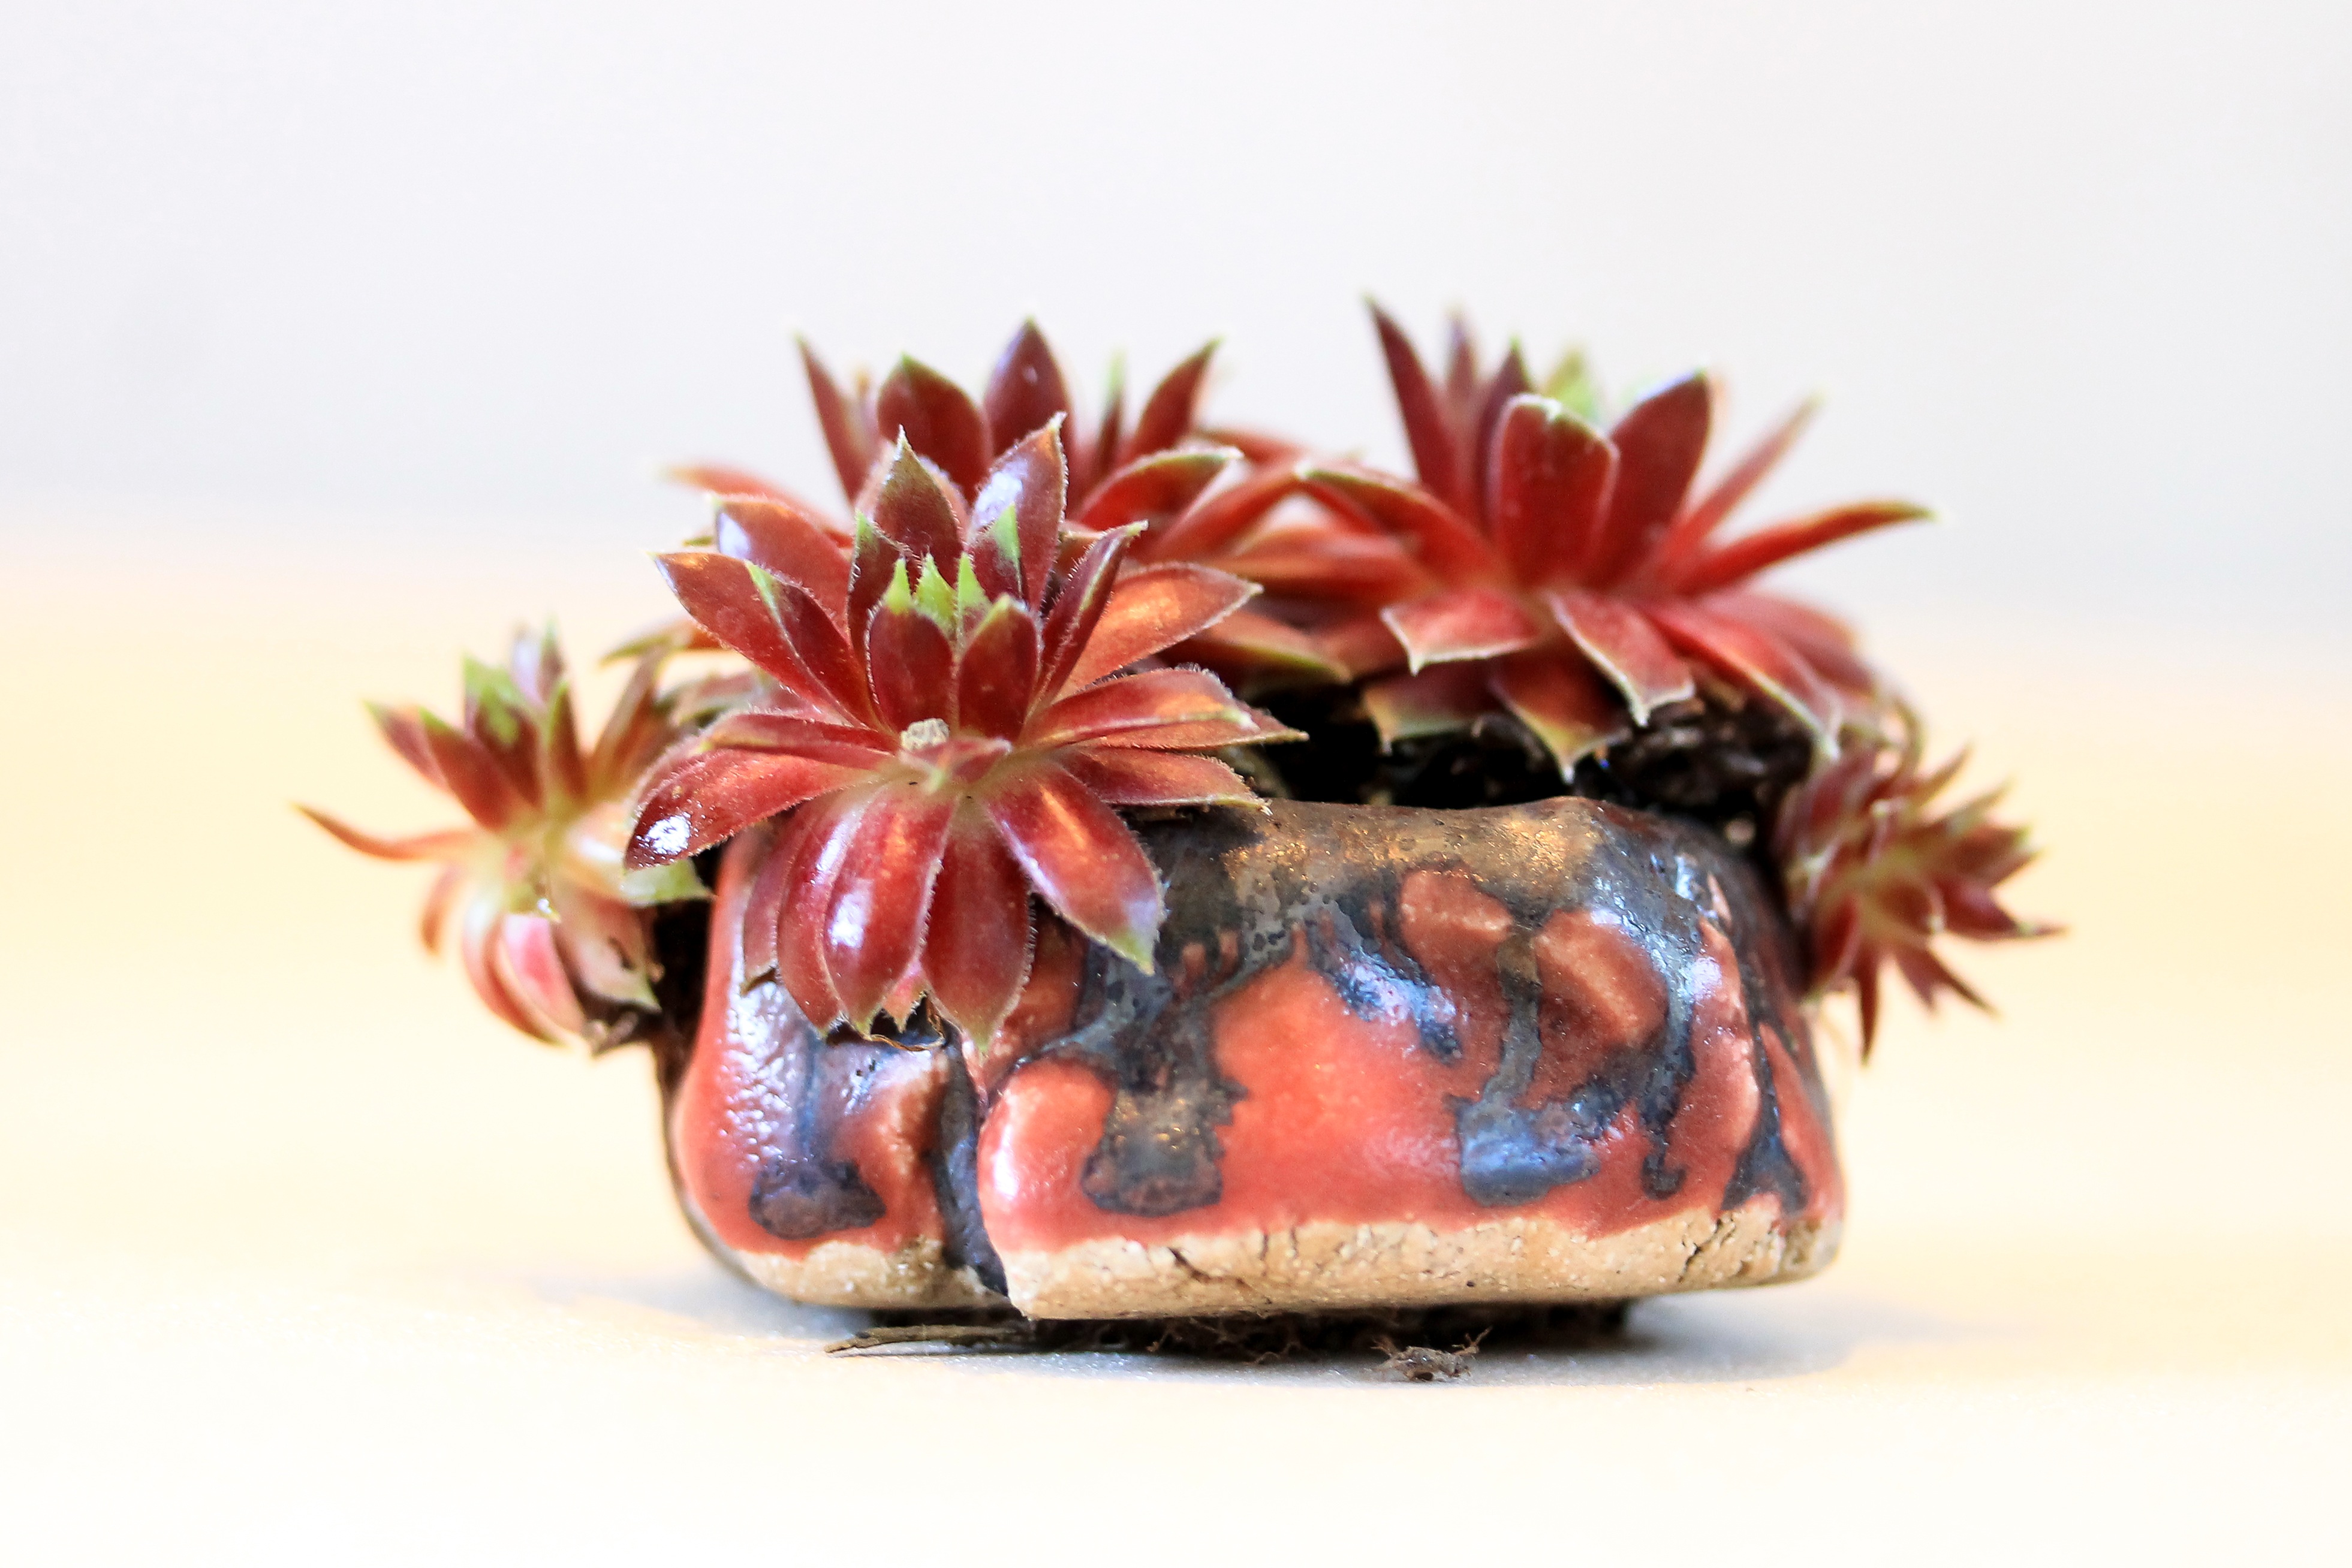
plant, fruit, flower, food, produce, ceramic, artist, composition, carving, stonecrop, flowering plant, land plant